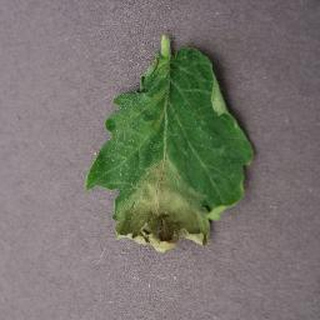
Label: tomato_late_blight